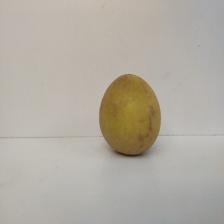
Size: Large